James Young (comedian)

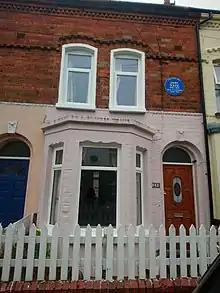
26 Fernwood Street, Belfast, where Young lived.

James Alexander Young was born on 23 May 1918 at 33 Union Street Ballymoney, the fourth child of Alexander Young, a bread server, and Grace Woodrow. In the economic uncertainty following World War I, the Youngs moved to the industrial Belfast where Alexander found work as a stable hand for a local bakery. Until the age of 14, Young attended the Cooke Church School off the Ravenhill Road. Even at this early stage, Young's natural talent for humour was evident. His mother would often tell him, "Stop impersonating the visitors. Because after you do, I find it impossible to take them seriously."